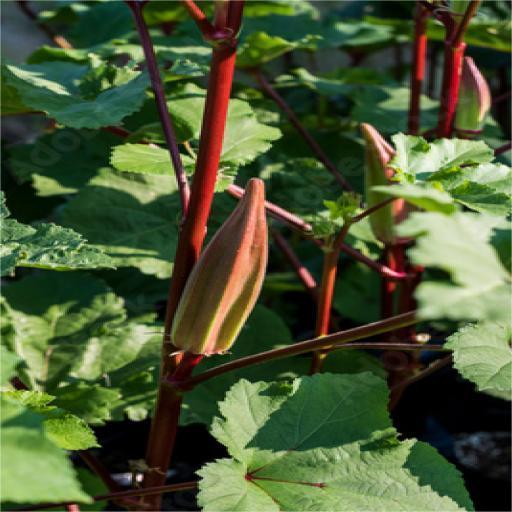
Label: Over-mature